Black wood pigeon

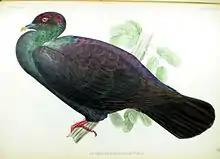
Illustration by Philipp Franz von Siebold

The black wood pigeon is the largest pigeon in the East Asia region, with a length of between 37 cm to 40 cm long and sometimes 43.5 cm. The head is small. There is at least three subspecies of Columba janthina, with some plumage differences.